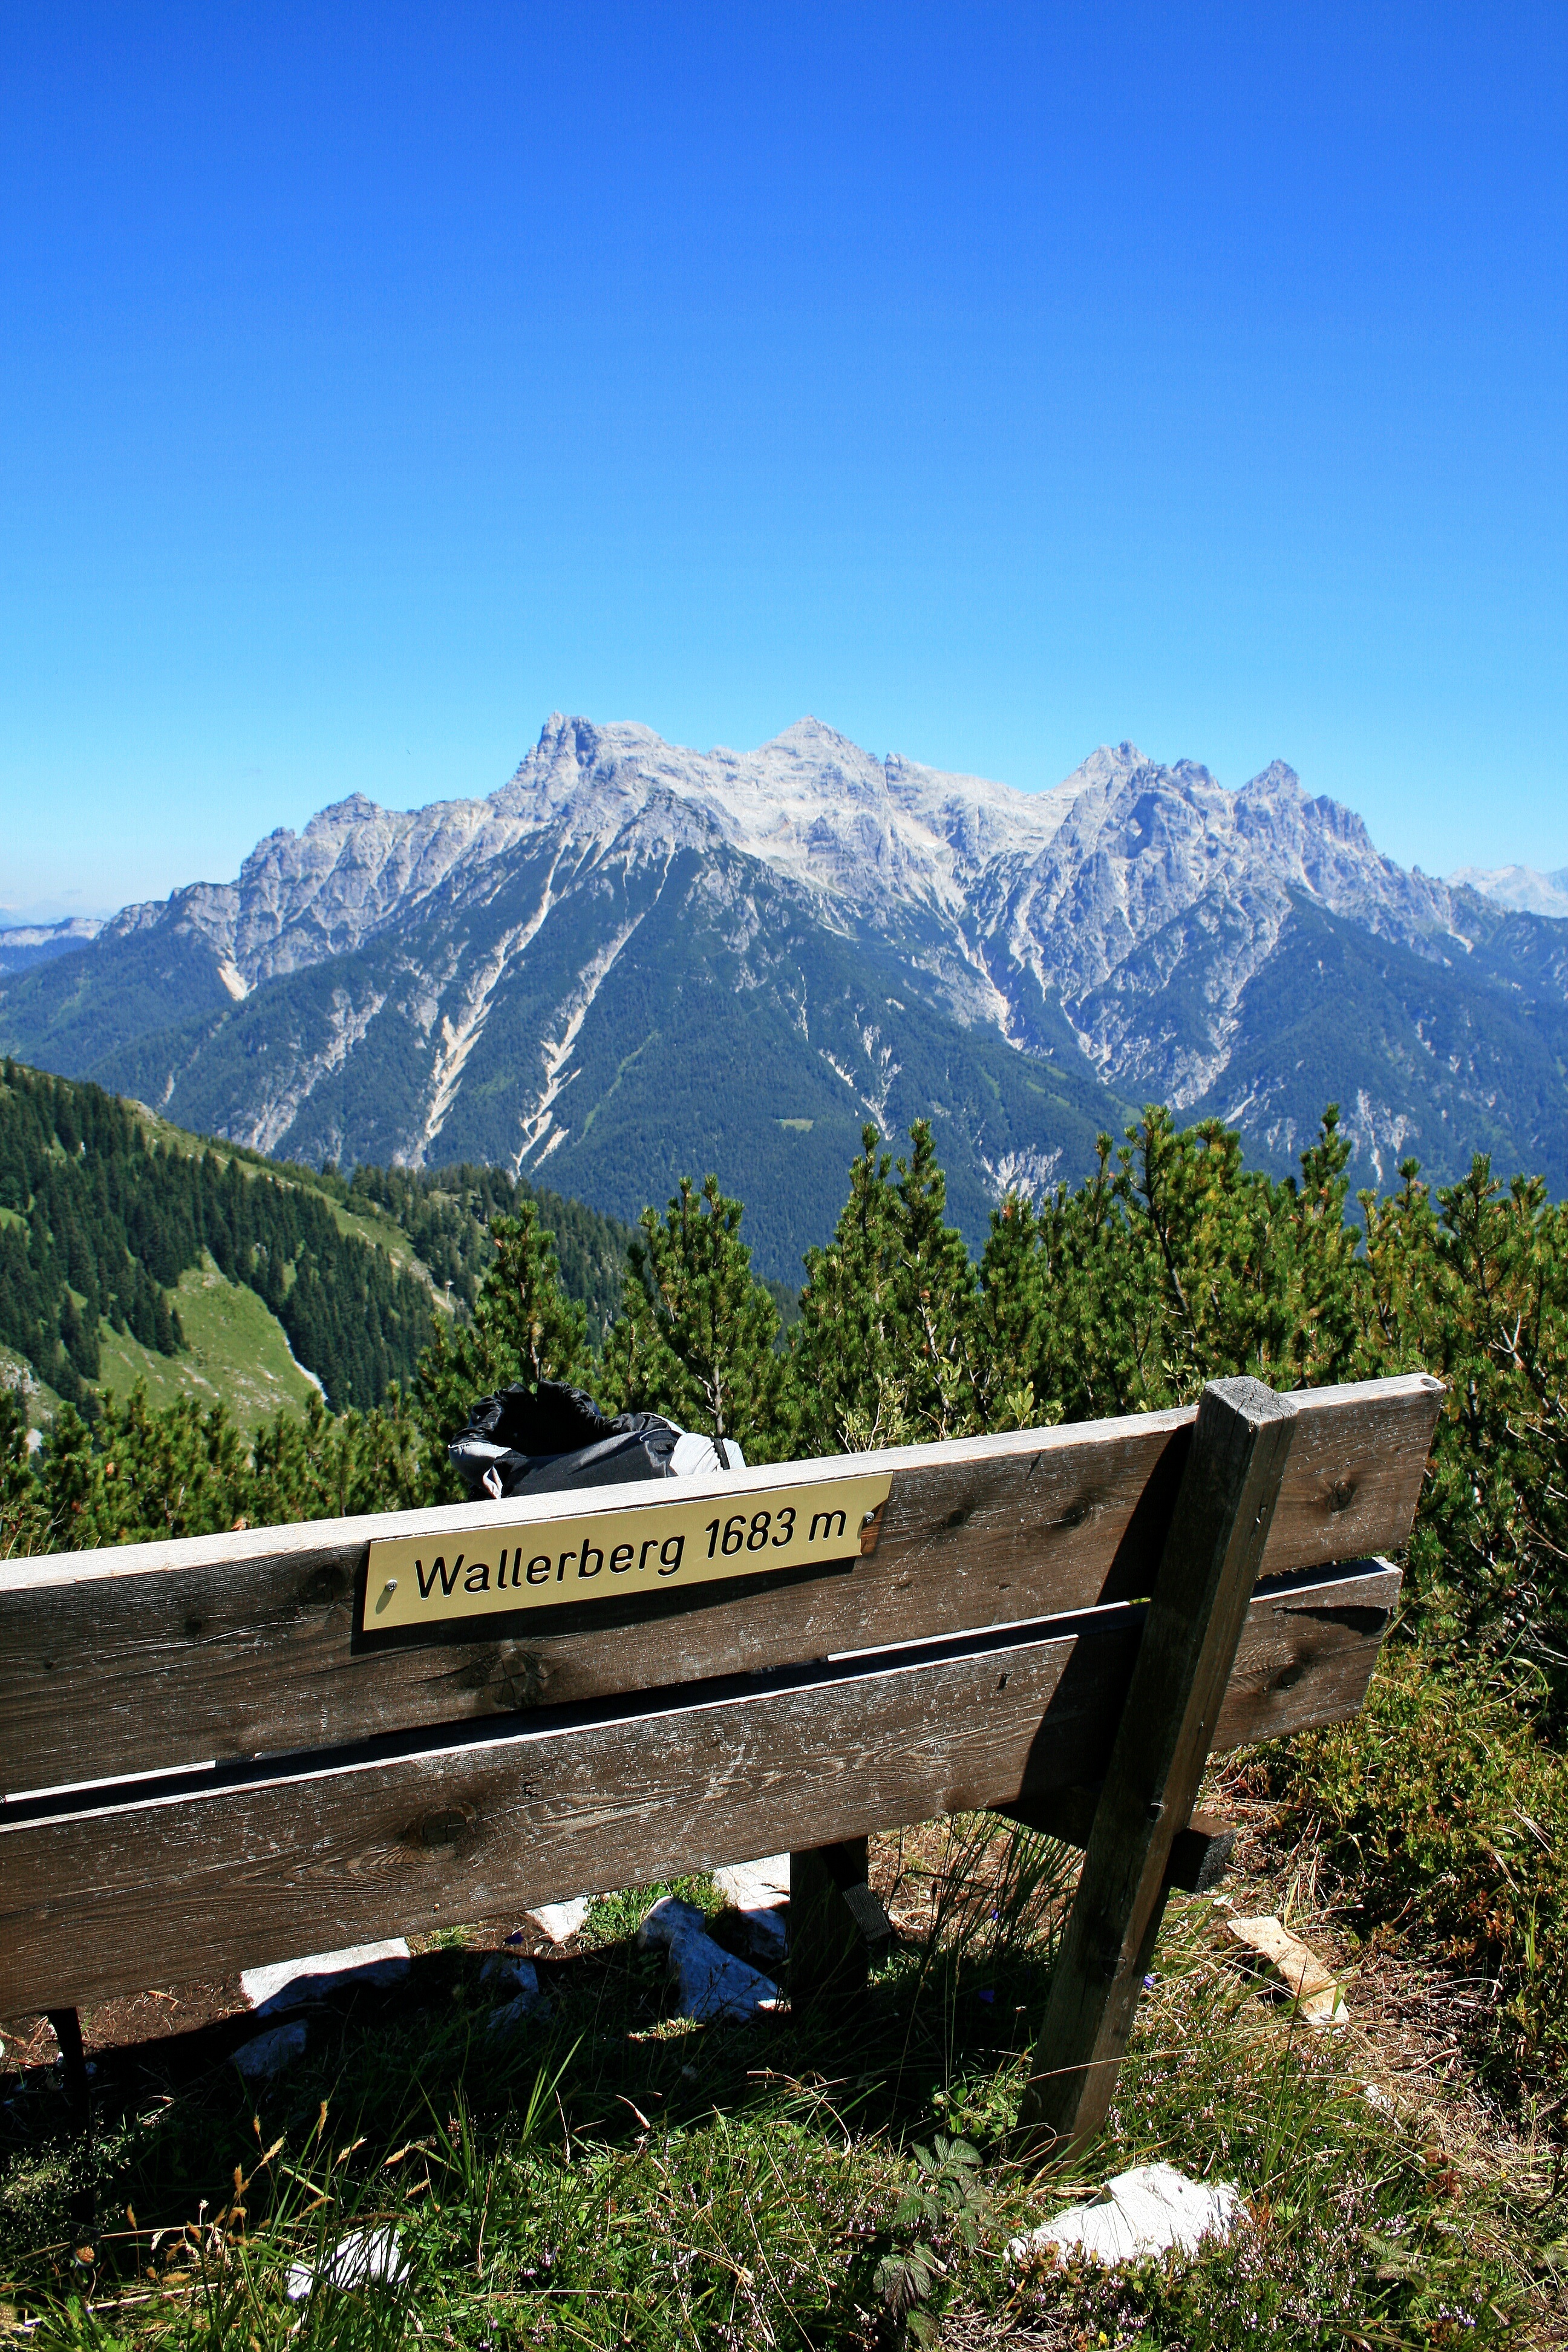
landscape, nature, wilderness, walking, mountain, hiking, trail, hill, lake, adventure, view, valley, mountain range, panorama, rest, ridge, summit, bank, mountains, alps, backpacking, vision, break, mood, resting place, rural area, landform, mountain pass, geographical feature, mountainous landforms, waller mountain